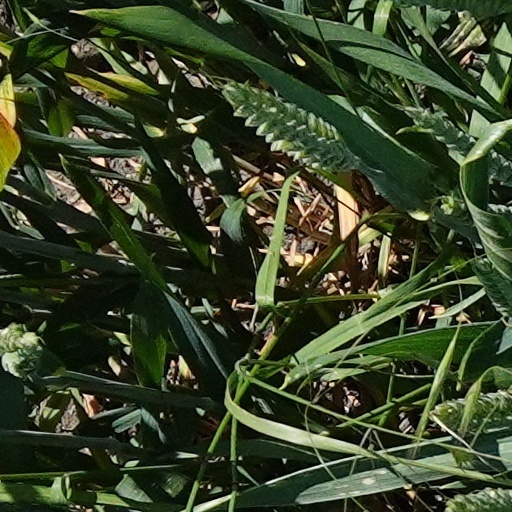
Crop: wheat